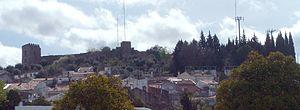
Castelo Branco est une ville du Portugal, située à environ 260 km au nord-est de Lisbonne.